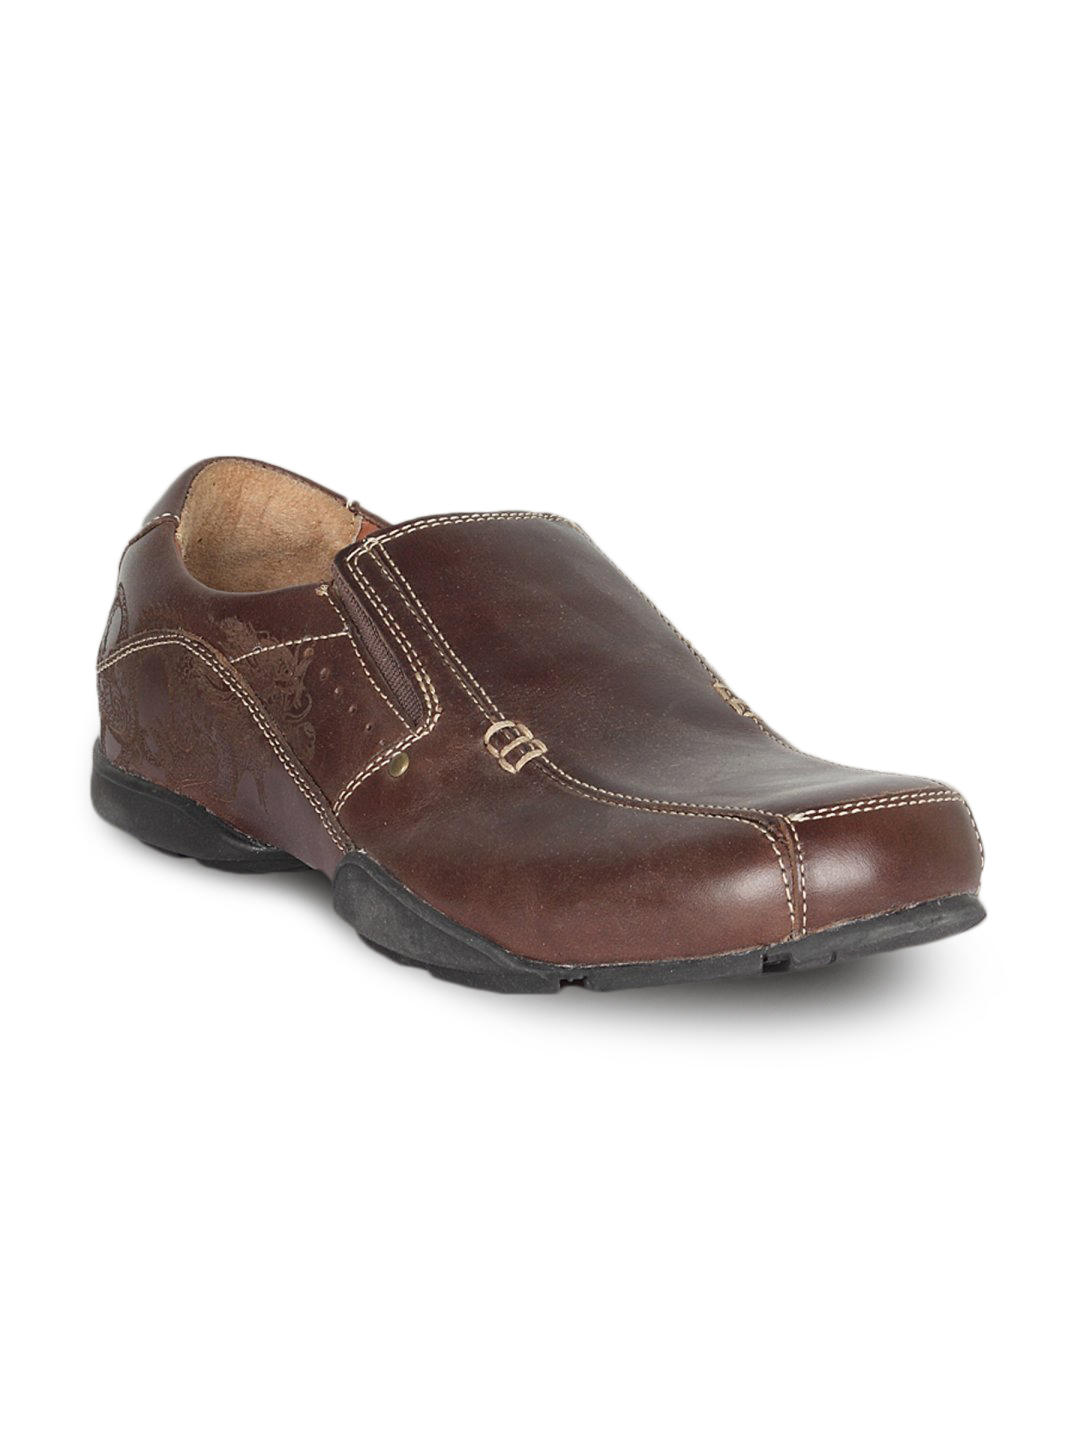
Skechers Men's Ilets Resolute Charcolate Shoe
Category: Footwear / Shoes / Casual Shoes
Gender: Men
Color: Brown
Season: Winter 2015
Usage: Casual